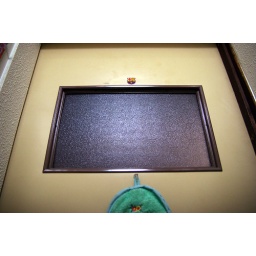
Views from water closet seat in oxygenfunk's bathroom